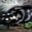
Label: skunk